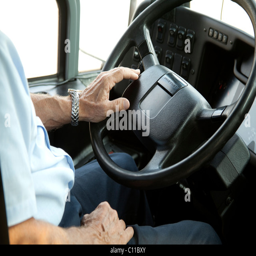
bus driver with hands on the wheel